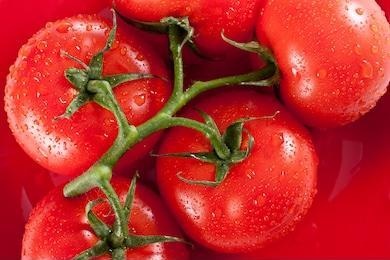
Label: tomato